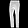
Label: Trouser